Joseph Richardson Jr.

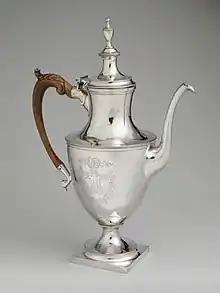
Coffeepot by Joseph Richardson, Jr., circa 1795

Joseph Richardson, Jr. (December 4, 1752 – March 11, 1831), was a noted American silversmith, active in Philadelphia.